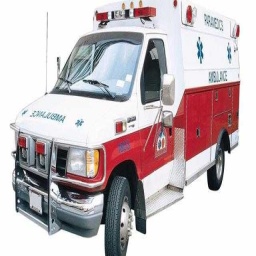
Label: ambulance